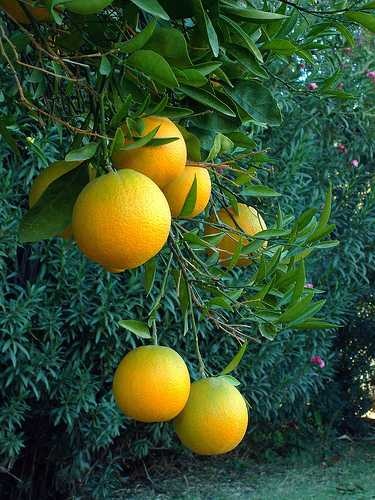
Label: Orange